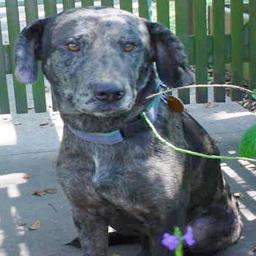
Animal: dogs